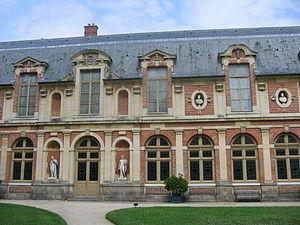
Le château de Fontainebleau est un château royal de styles principalement Renaissance et classique, près du centre-ville de Fontainebleau, à une soixantaine de kilomètres au sud-est de Paris, en France. Les premières traces d'un château à Fontainebleau remontent au XIIᵉ siècle. Les derniers travaux sont effectués au XIXᵉ siècle.